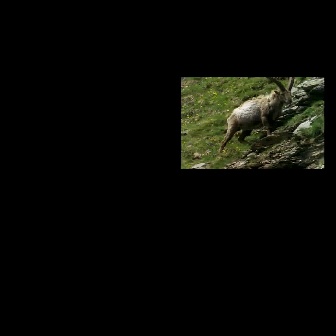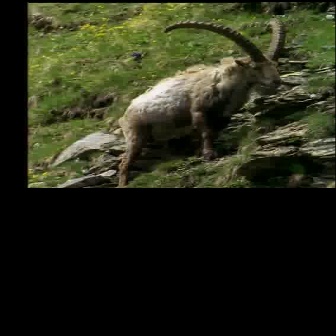
  Please identify the target specified by the bounding box [215,76,294,156] in the first image and locate it in the second image. Return the coordinates in [x_min,y_min,x_max,y_max] format.
Answer: [114,17,285,188]